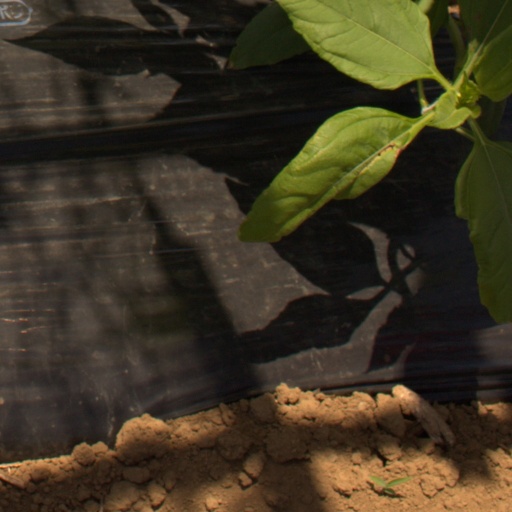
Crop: Jerusalem artichoke